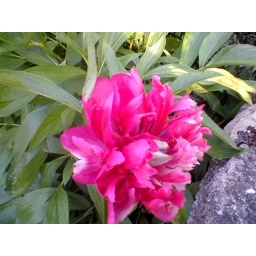
Wet flower peeping over a garden wall in Old Colwyn. Taken with my 2mgp 3Skypephone camera.